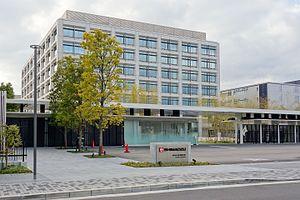
Shimadzu est l’un des leaders dans l’instrumentation analytique. Ce groupe japonais, fondé en 1875 à Kyoto par Genzo Shimadzu Sr., est spécialisé dans l’instrumentation analytique et physique, le diagnostic médical et l’aéronautique. Les différentes gammes d'instruments commercialisées répondent aux besoins de différentes industries : Chimie, pétrochimie, biocarburant, énergie ; clinique, pharmaceutique ; agroalimentaire, agriculture ; environnement ; transports.